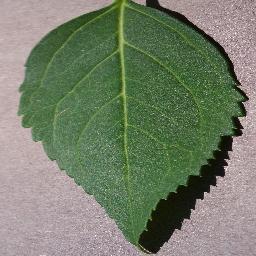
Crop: cherry
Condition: (including_sour)_healthy